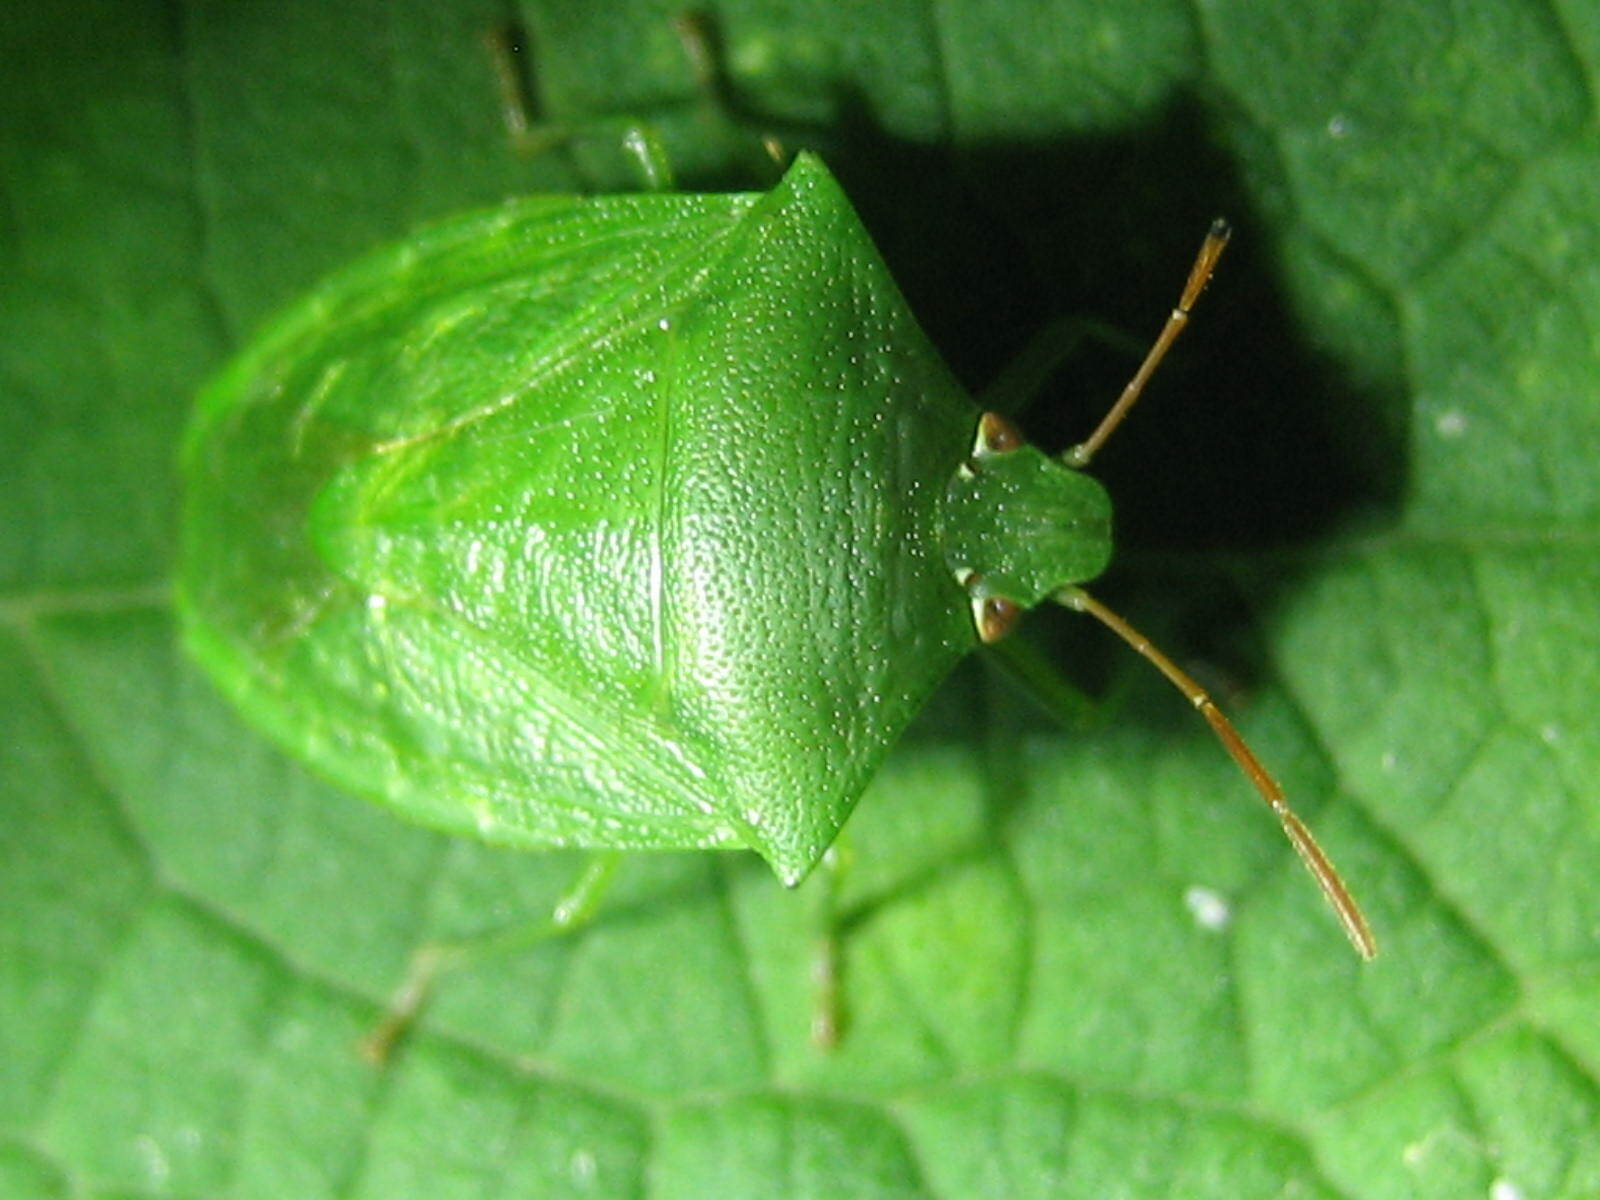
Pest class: stink_bug